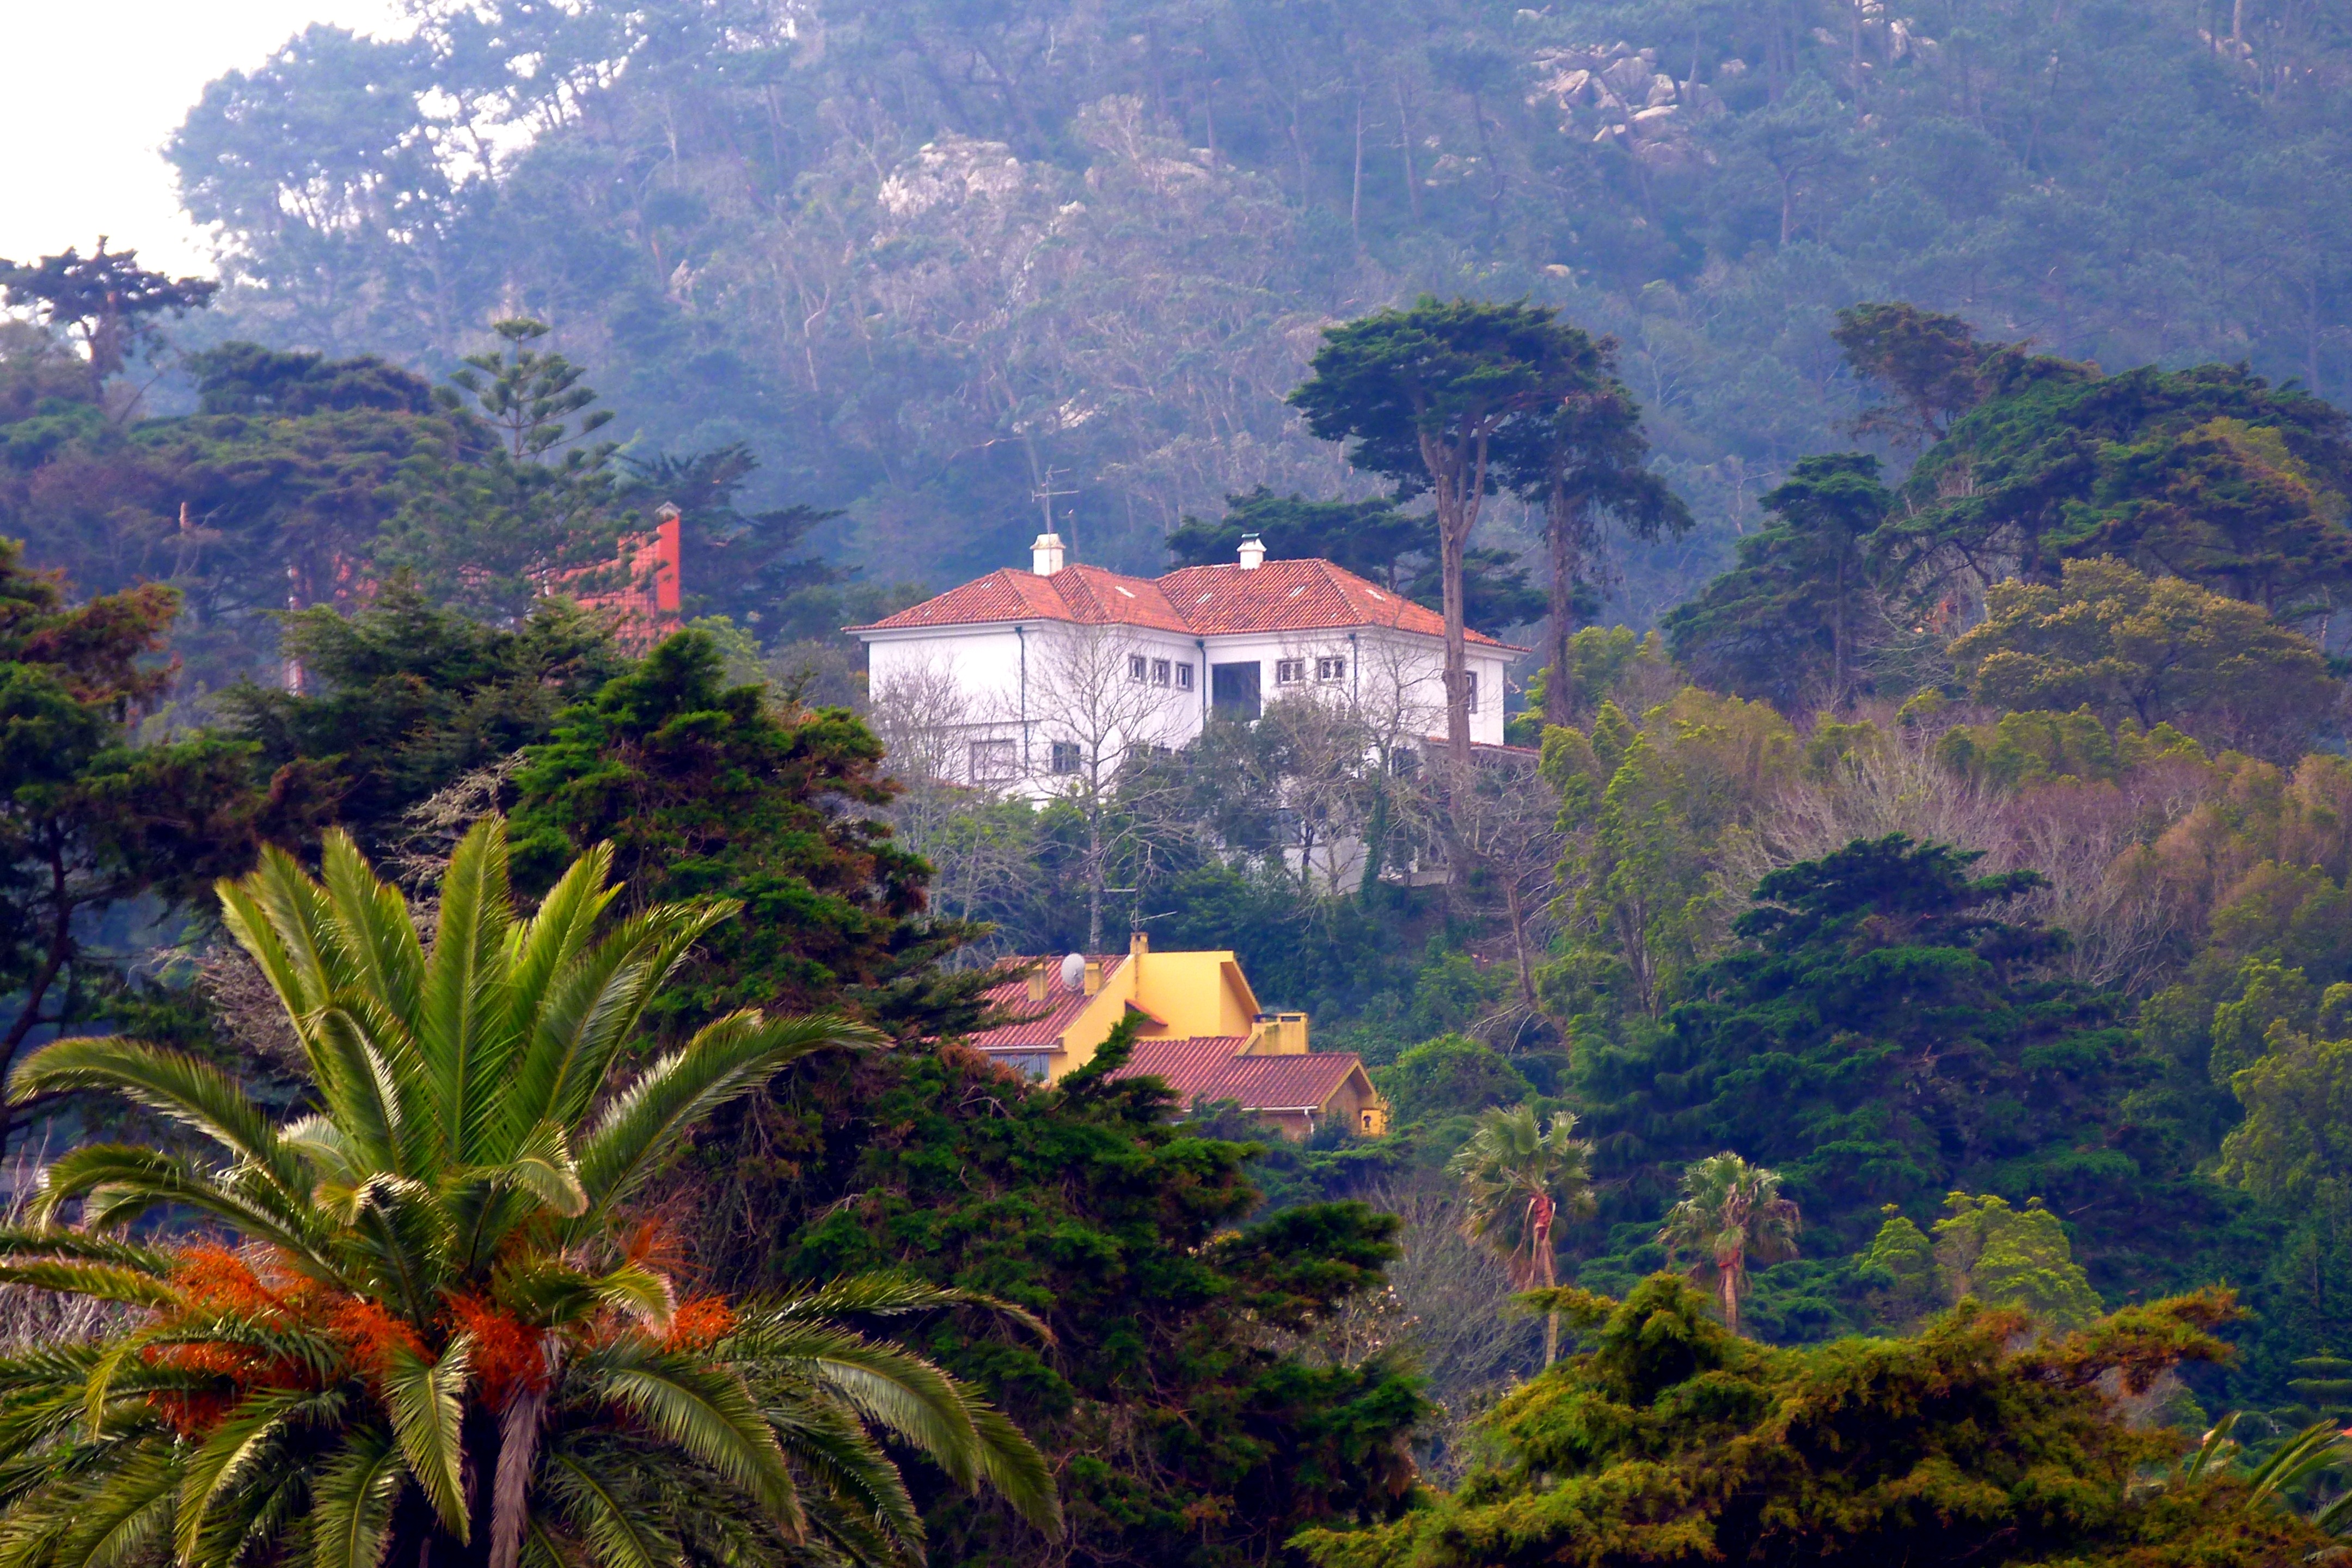
landscape, tree, nature, forest, mountain, hill, flower, building, home, valley, mountain range, village, spring, jungle, autumn, mountains, rural area, mountainous landforms